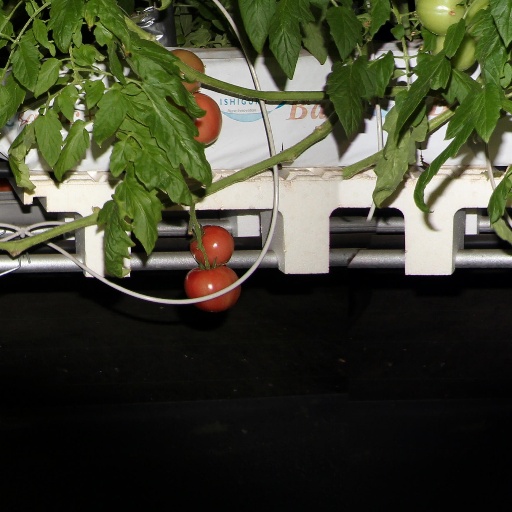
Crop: tomato